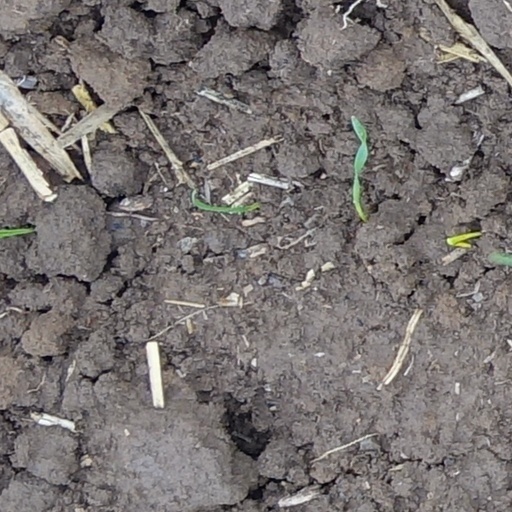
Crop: wheat